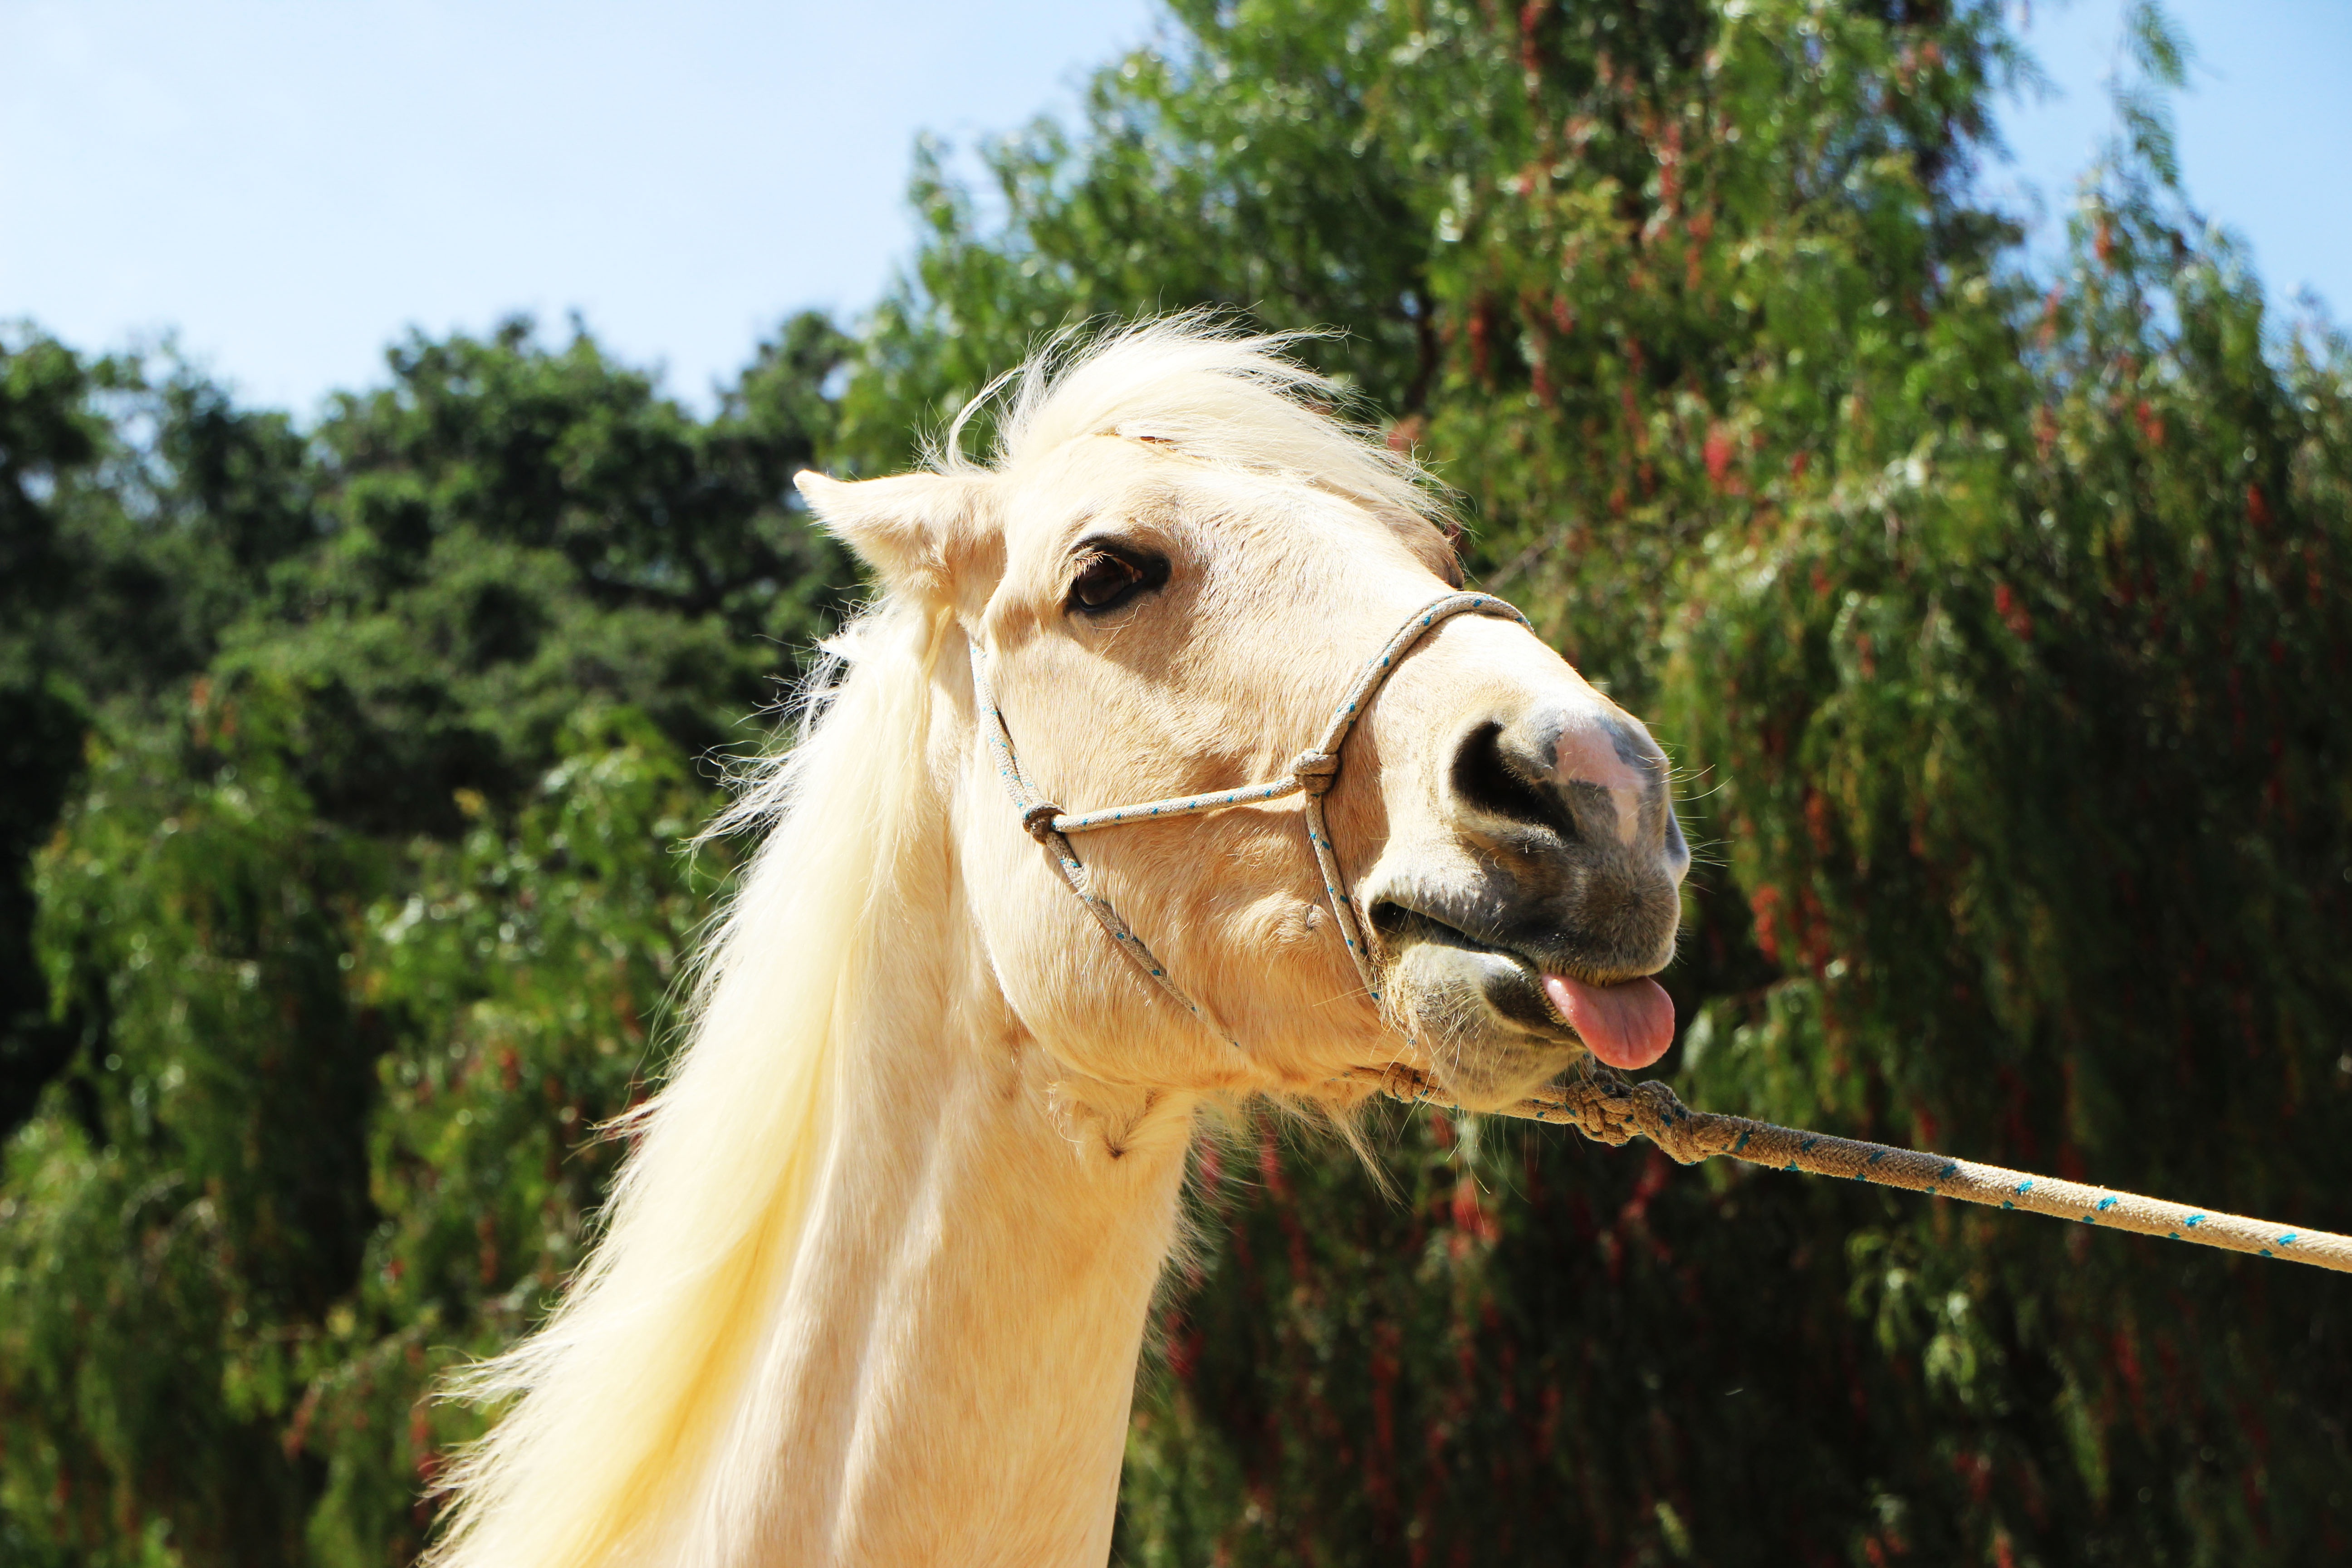
animal, cute, pasture, horse, mammal, stallion, mane, fauna, equestrian, llama, equine, face, gold, head, vertebrate, funny, mare, tongue, silly, stubborn, palomino, camel like mammal, horse like mammal, mustang horse